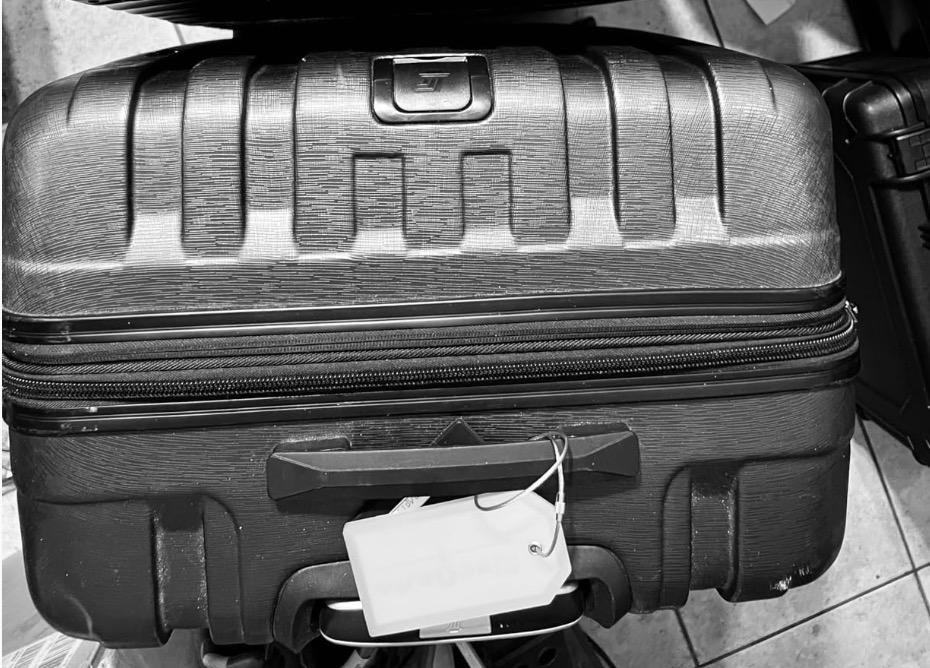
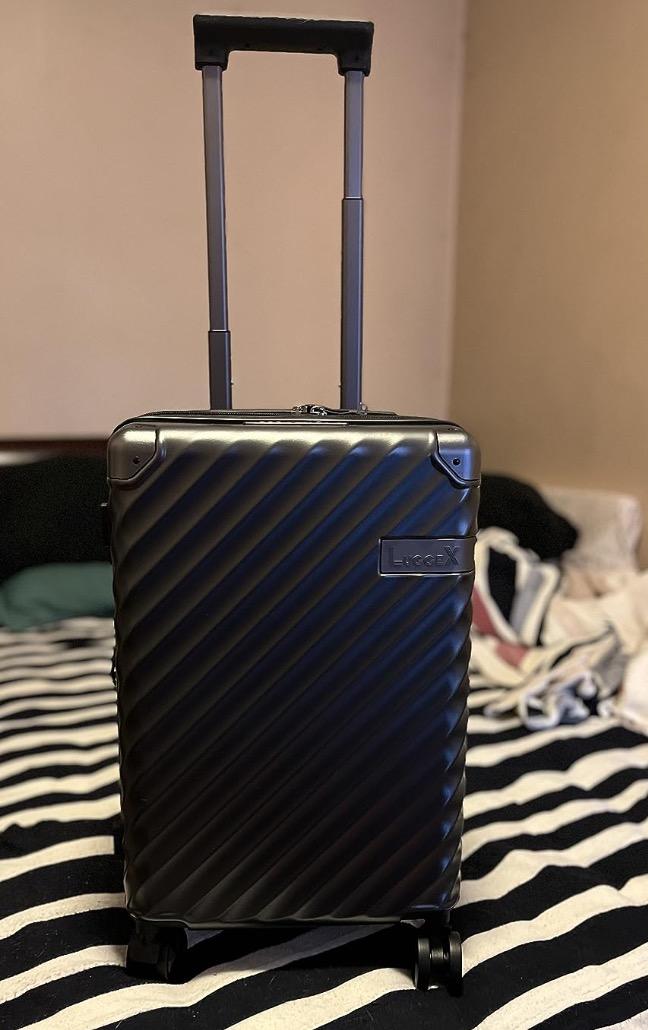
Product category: misc
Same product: yes